Sydney Cricket Ground

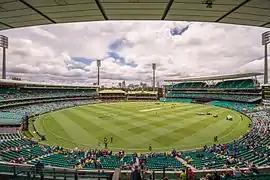
During the fifth ODI between Australia and India.

The Sydney Cricket Ground (SCG) is a sports stadium in the Moore Park suburb of Sydney, New South Wales, Australia. It is used for Test, One Day International and Twenty20 cricket, as well as, Australian rules football and occasionally for rugby league, rugby union and association football. It is the home ground for the New South Wales Blues cricket team, the Sydney Sixers of the Big Bash League and the Sydney Swans of the Australian Football League. It is owned and operated by Venues NSW, an agency of the Government of New South Wales who also hold responsibility for Stadium Australia and the Sydney Football Stadium.